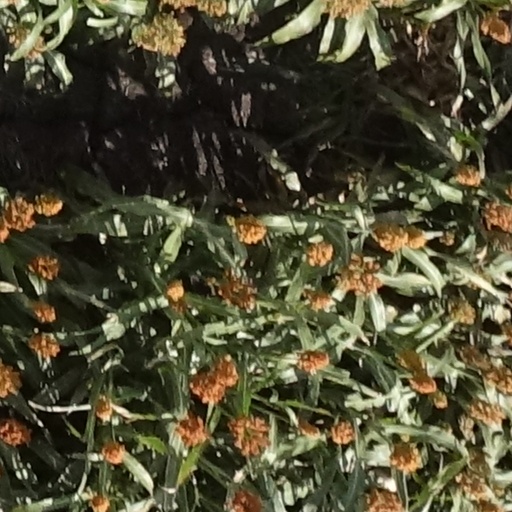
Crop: sorghum